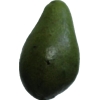
Label: green_avocado